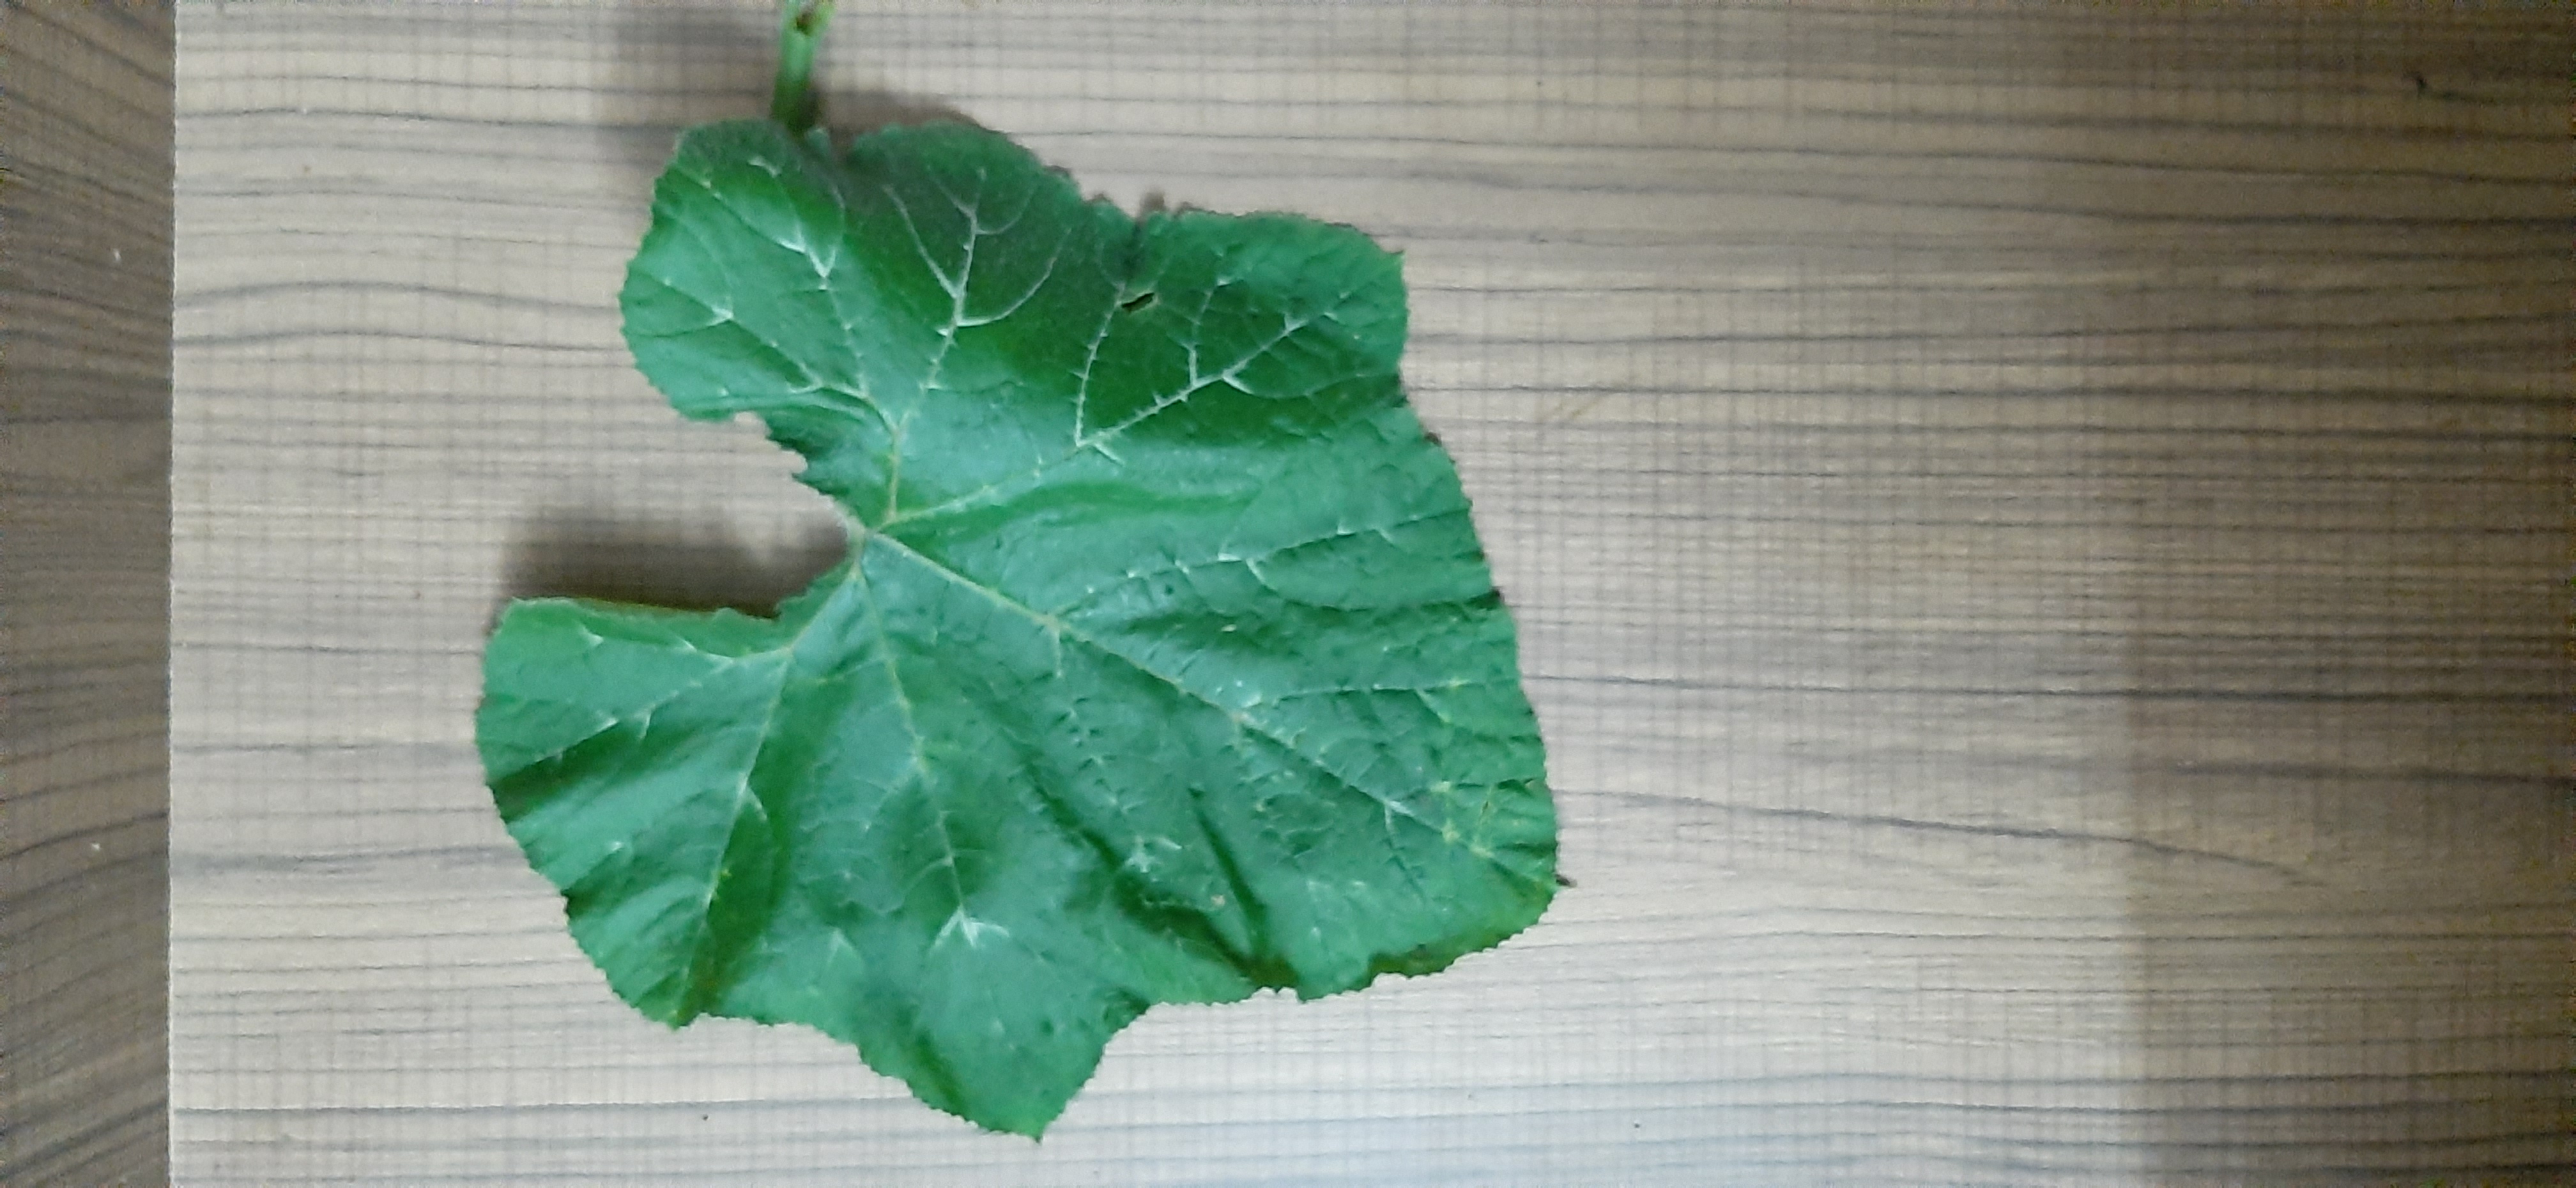
Plant: Pumpkin